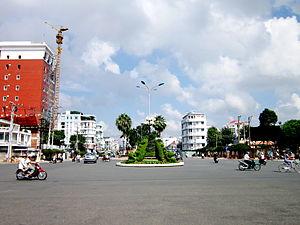
Long Xuyên, appelée aussi Long Xuyen ou Thành phố Long Xuyên, est une ville du sud-est du Viêt Nam, capitale de la province d'An Giang, dans le Delta du Mékong. Sa population était de 300 300 habitants en 2007 pour un territoire de 130 km². Cette ville se trouve à environ 1 950 km de la capitale Hanoï, à 189 km de Hô-Chi-Minh-Ville et à 45 km du Cambodge.